2006 National League Championship Series

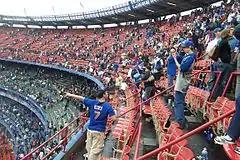
September 27, 2008: Fans staying after conclusion of the second-to-last game ever at Shea Stadium, taking pictures and one last look.

As for the Mets, many commentators and fans had predicted that 2006 would be the beginning of a dynasty. They had dominated the National League that season, winning 97 games when no one else won more than 88, and they had a deep and young core, with Beltran, Wright, and Reyes being under 30 (the latter two being under 25). Supporting those three were Hall of Fame caliber players such as Carlos Delgado, Tom Glavine, Pedro Martínez, and Billy Wagner.